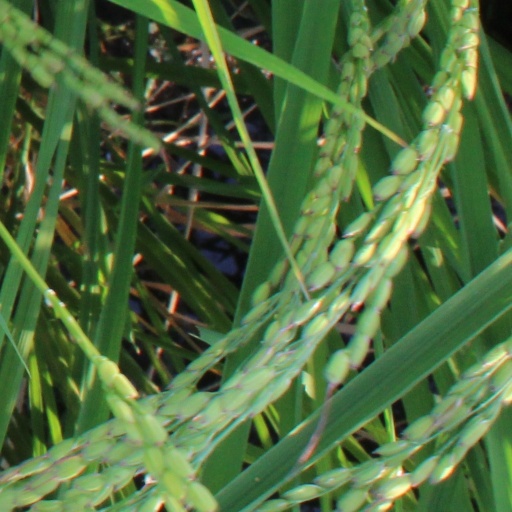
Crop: rice